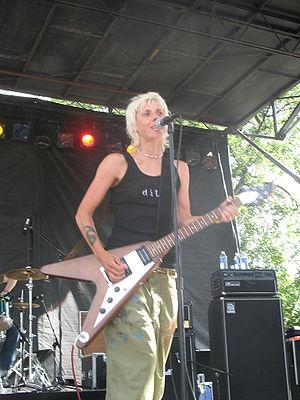
K's Choice est un groupe de rock belge, originaire de Kapellen situé dans la province d'Anvers. Formé en octobre 1993, le groupe sort quatre albums studio, trois lives et un best of. En 2002, Sam et Gert Bettens, fratrie meneuse du groupe, décident de mettre en suspens K's Choice pour continuer en solo chacun de leur côté. En 2009, le groupe se reforme de manière définitive.